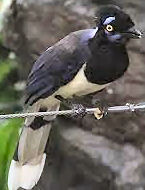
Species: PLUSH CRESTED JAY
Scientific name: CYANOCORAX CHRYSOPS
ImageNet parent category: jay